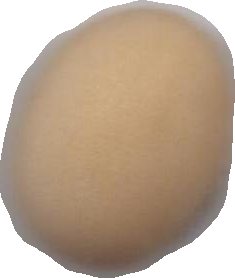
Variety: Anjasmoro